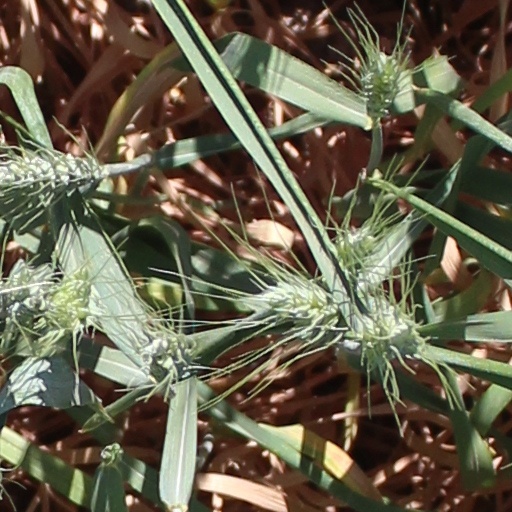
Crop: wheat